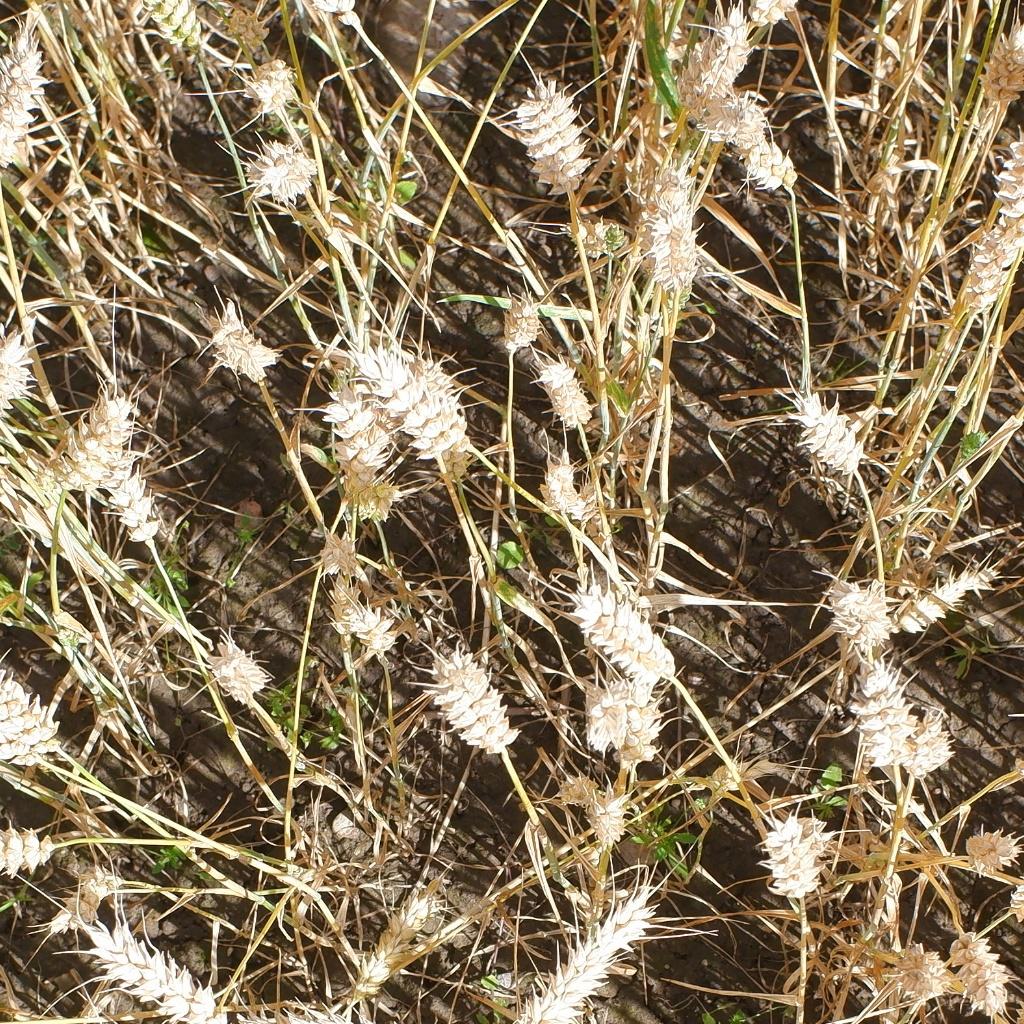
Country: Norway
Location: NMBU
Wheat development stage: Filling